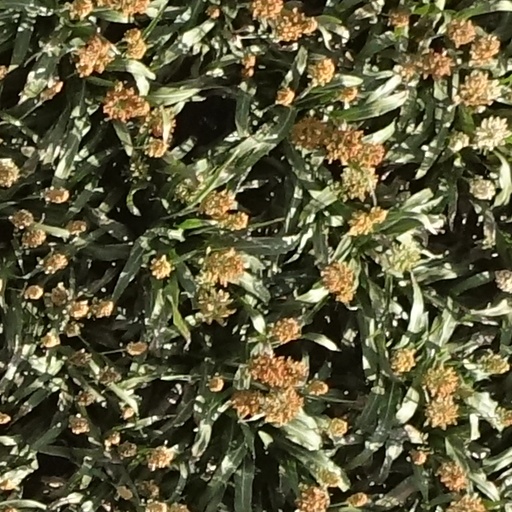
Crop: sorghum